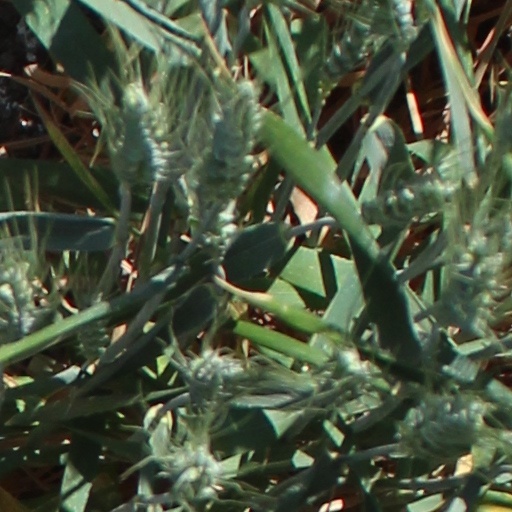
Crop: wheat